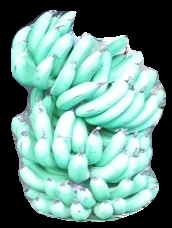
Variety: pachbale
Grade: grade1